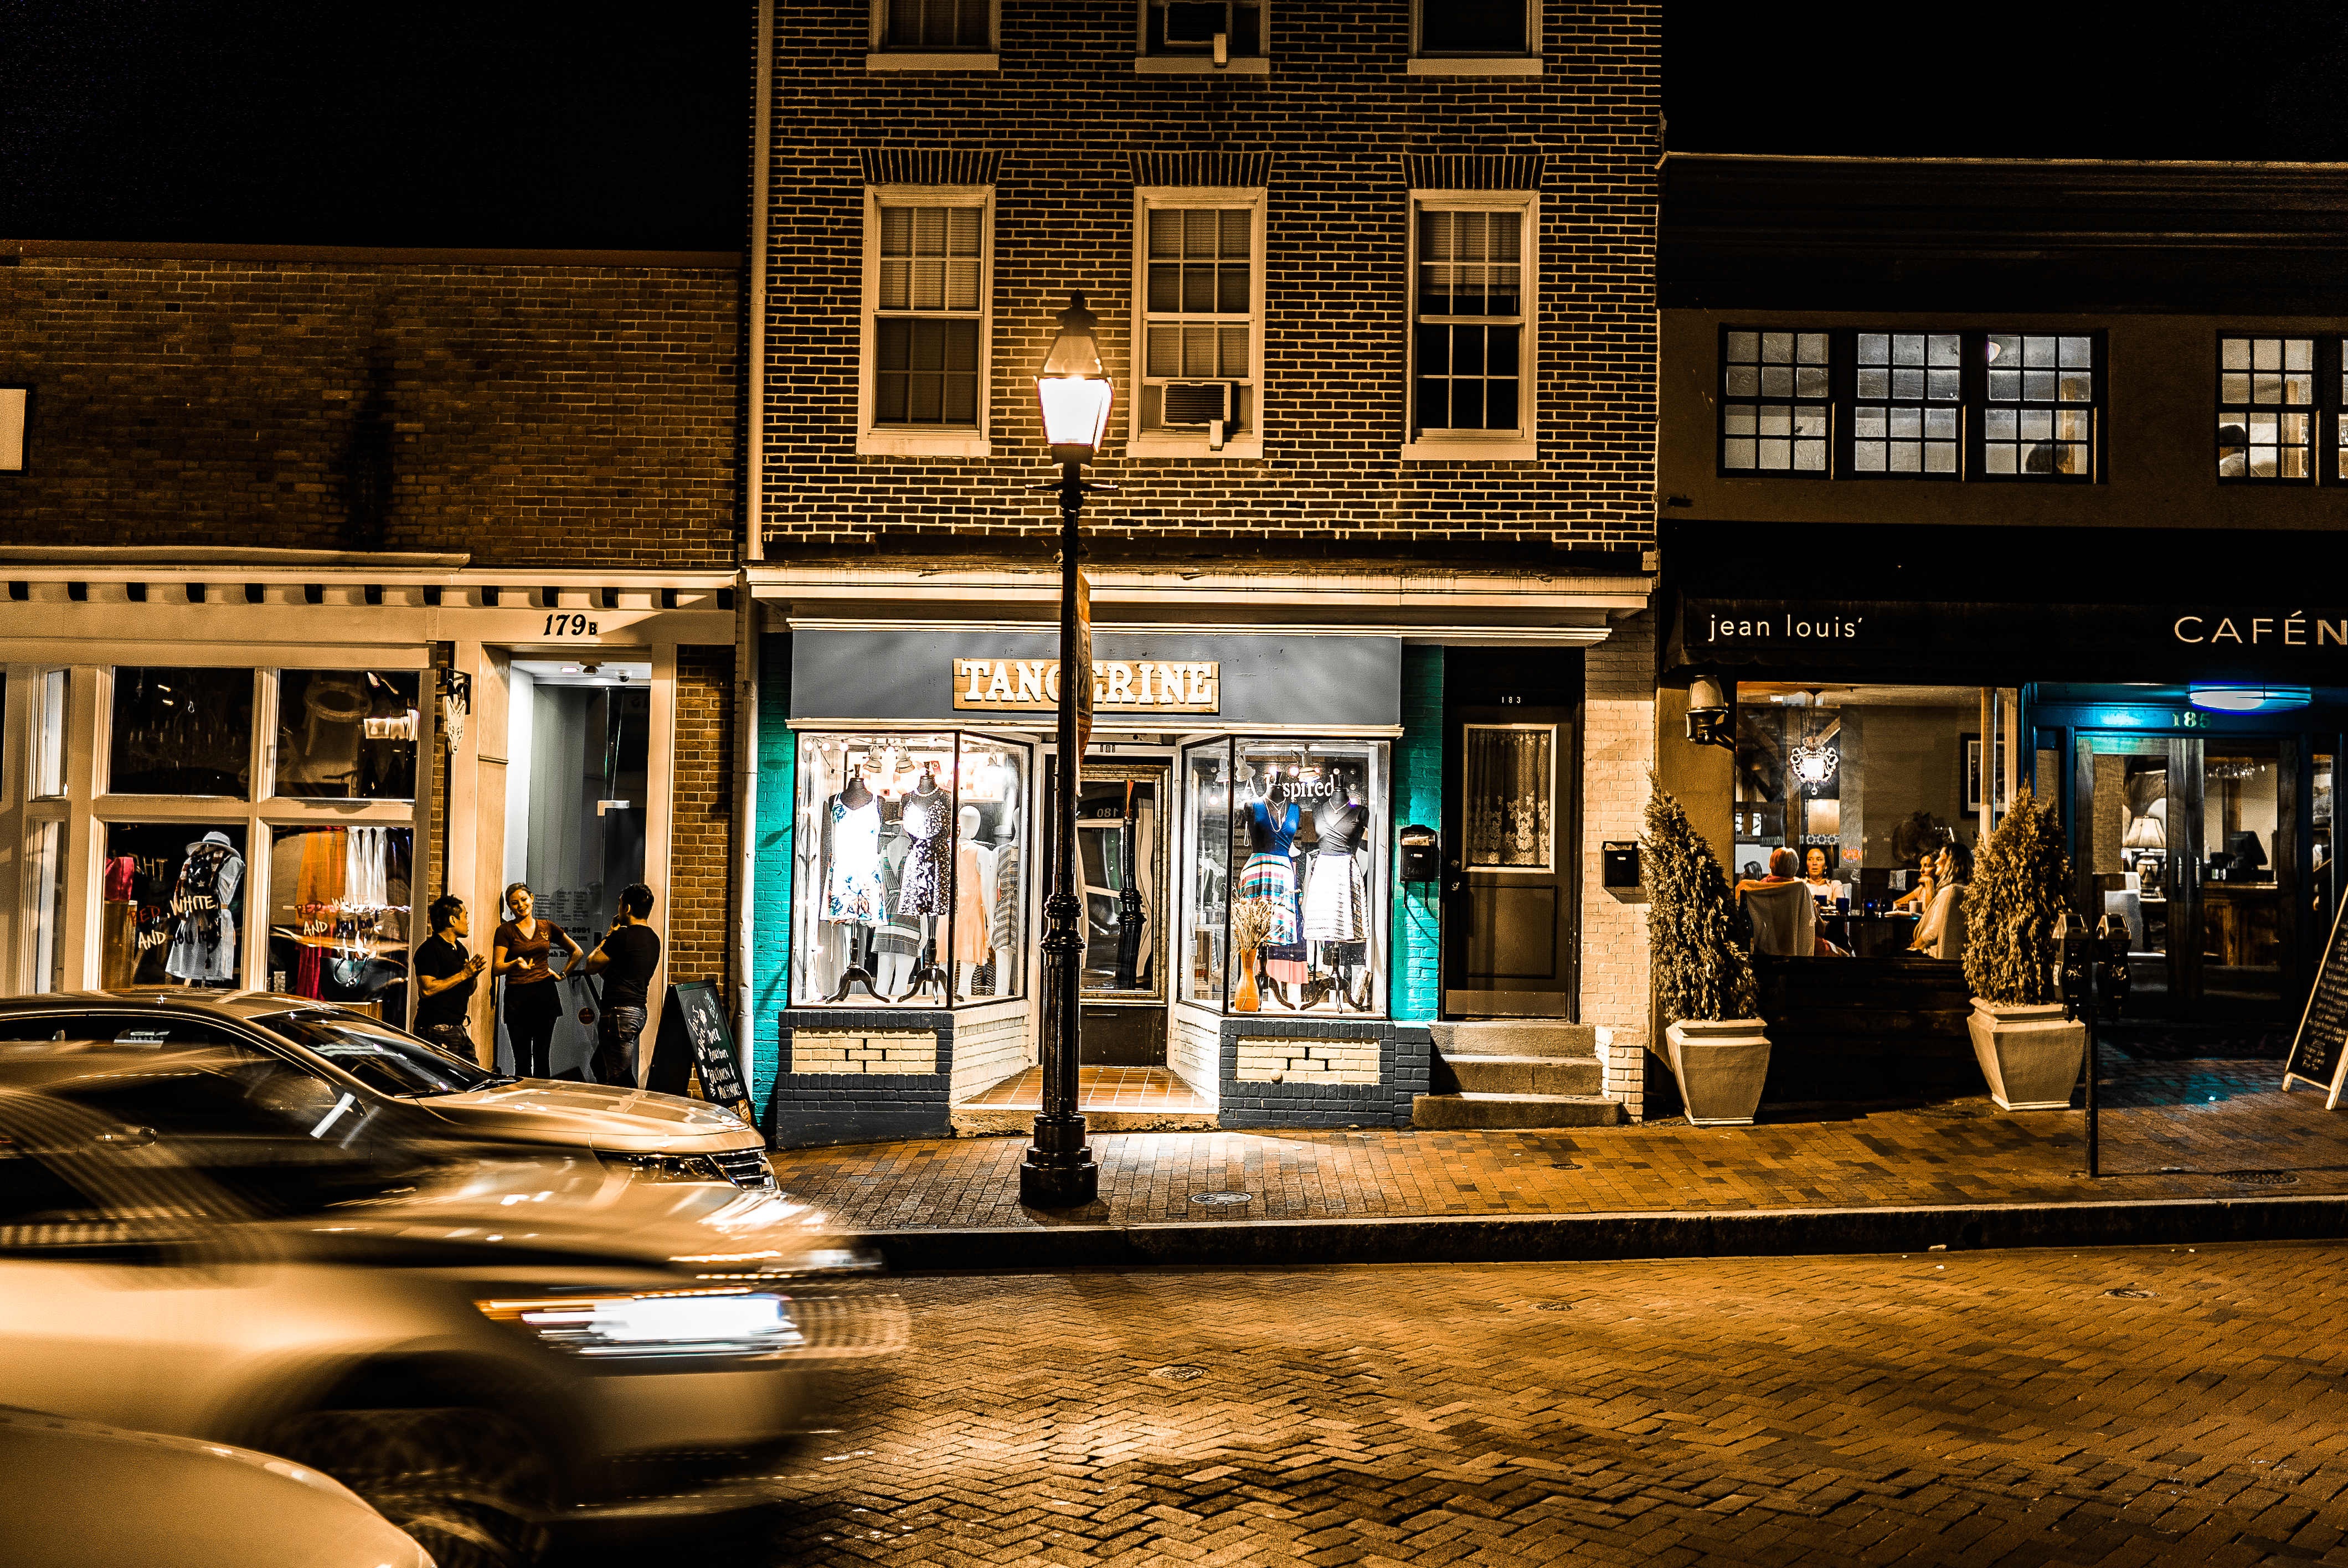
architecture, people, road, street, night, town, restaurant, city, urban, cityscape, downtown, evening, street light, lighting, interior design, lights, shops, buildings, cars, stores, urban area